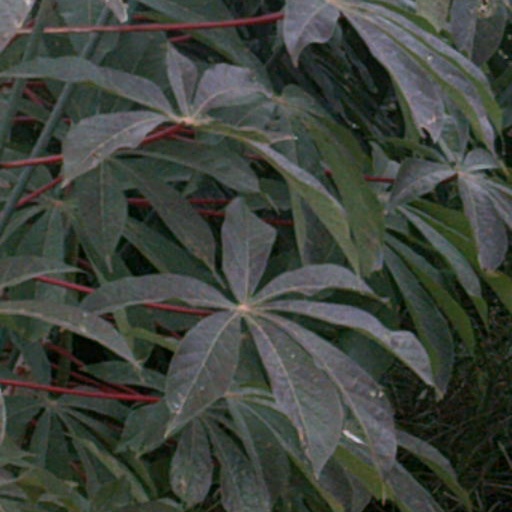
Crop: cassava